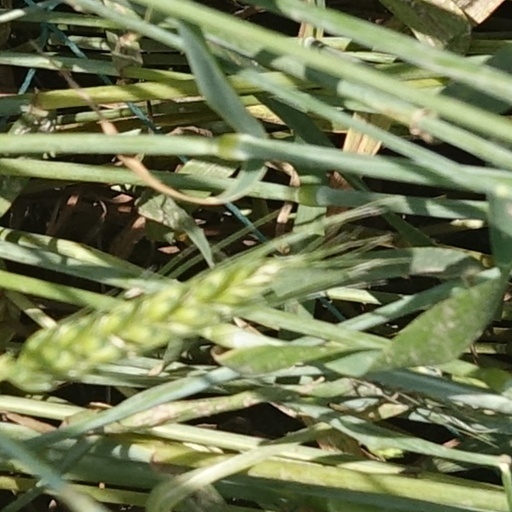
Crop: wheat